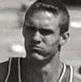
Age: 18